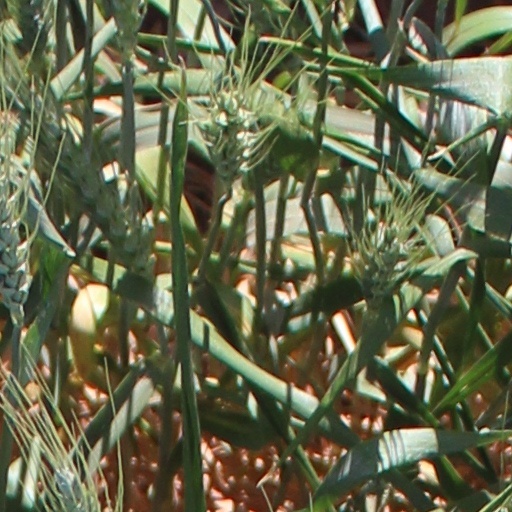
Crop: wheat